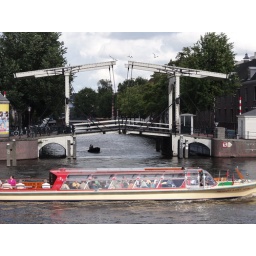
Tour boat by the "skinny" bridge